HAL CATS Warrior

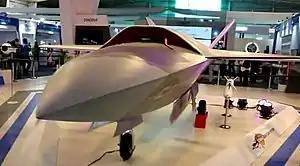
CATS Warrior model displayed in Aero India 2021

It will fly back for mission within the combat radius of 350 km and for long range mission with combat radius of 800 km it will sacrifice itself crashing into the target. As an unmanned asset, it can be directed towards a target and sacrificed in case it cannot be flown back to territory. ""Warrior will serve as a 'sensor amplifier' for the LCA, flying out ahead of the manned aircraft and using its sensors to feed information back to LCA"" HAL test pilot Group Captain H.V. Thakur (retd.).